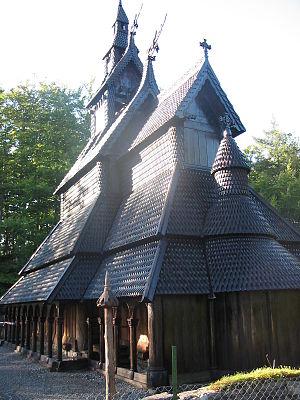
La stavkirke de Fantoft est une église en bois debout située à Fantoft, Bergen, Norvège. Le mot stavkirke vient du norvégien « stav » pour pieu et « kirke » pour église. Les stavkirker sont entièrement construites en bois, elles ont d'ailleurs pour traduction française « églises en bois debout ».